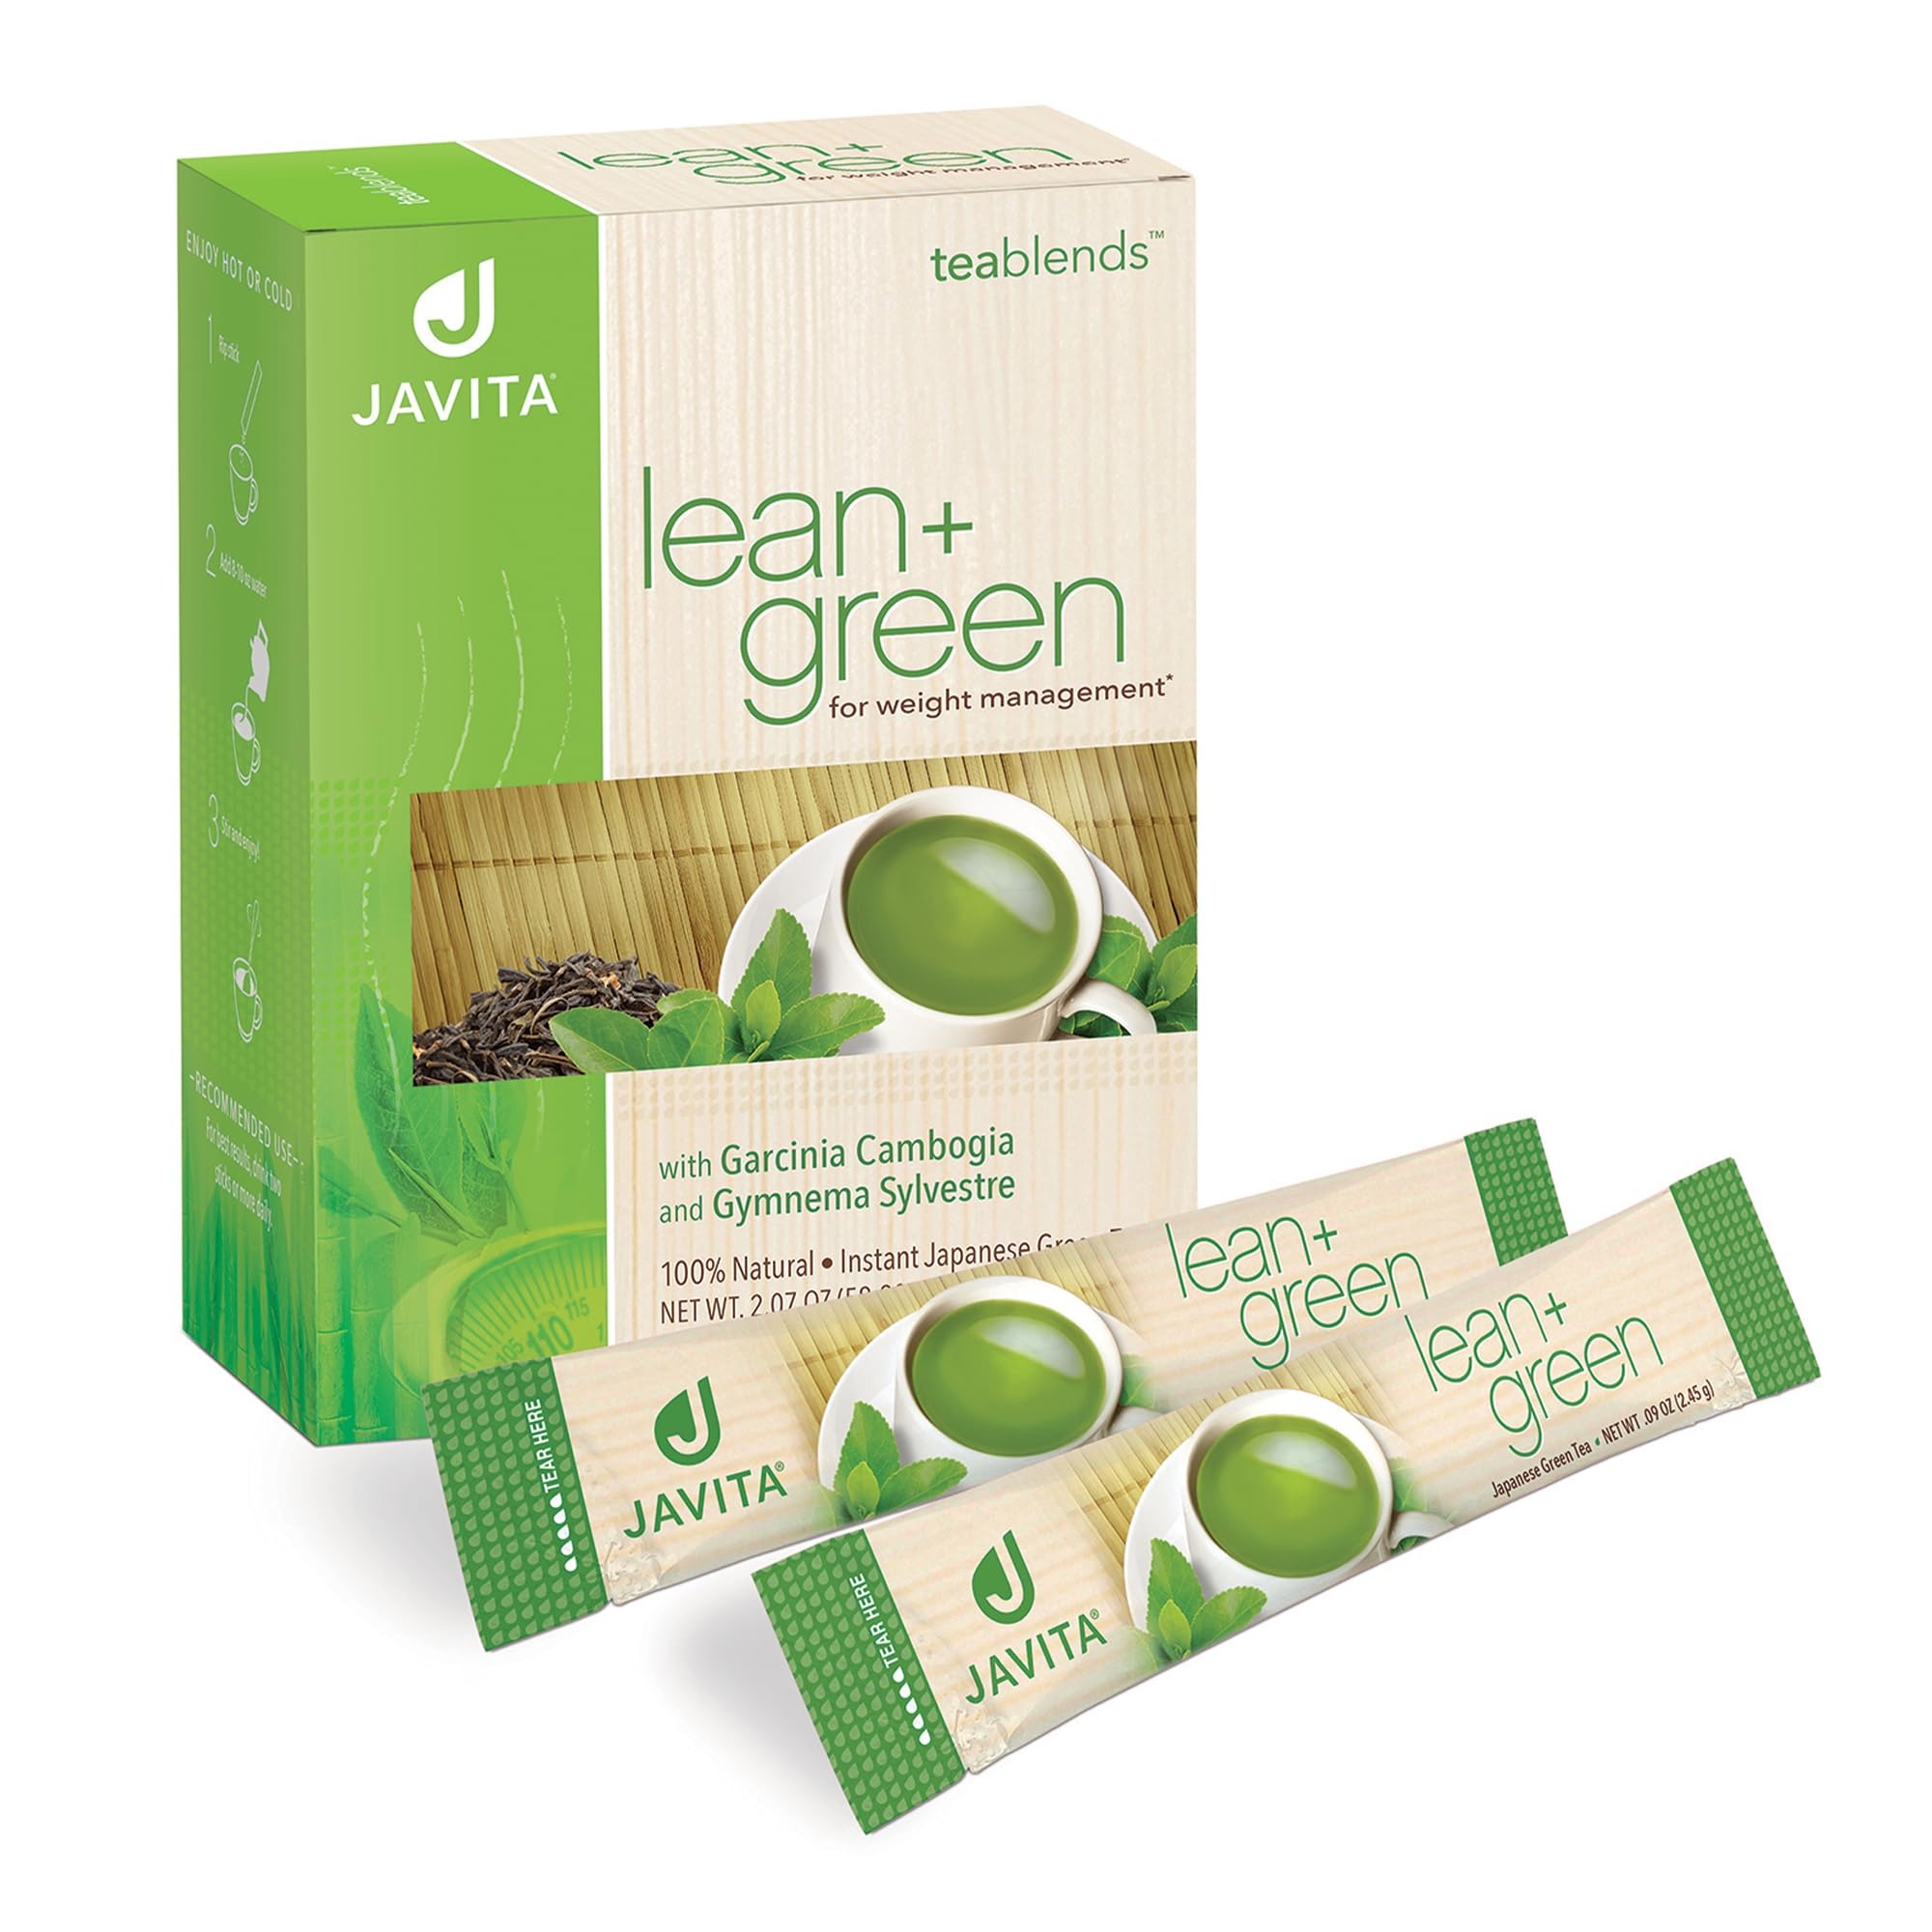
Item Name: Lean + Green, Premium, 100% Japanese Green Tea, Garcinia Cambogia (as Super Citrimax) & Gymnema Sylvestre, for Weight Management, Appetite Control 24 ct - 1 Box, Javita
Bullet Point 1: WAIST WATCHING: Our delicious, Award-Winning green tea is combined / formulated with carefully selected ingredients shown to help weight management, decrease appetite and cravings as part of a healthy diet and exercise program.*
Bullet Point 2: INFUSED WITH CLINICALLY SUPPORTED INGREDIENTS: Garcinia Cambogia (patented: Super Citrimax) has shown in third-party studies/trials to help support metabolism, craving control, and weight management as part of a healthy diet and exercise program * Gymnema Sylvestre - known for centuries as the “sugar destroyer” – to aid in reducing glucose absorption and supporting healthy blood sugar levels.*
Bullet Point 3: MANUFACTURED in the USA, certified Kosher, and fully micronized to ensure absorption and bioavailability.
Bullet Point 4: JUST ADD WATER: Perfect for the active, on-the-go lifestyle. Forget the tea balls and steeping - just rip, pour in water and stir for the perfect, delicious cup anywhere, every time. Enjoy hot or cold!
Bullet Point 5: PREMIUM, 100% JAPANESE Green Tea grown in the famous Shizuoka region of Japan and steam-sealed for freshness prior to blending.
Product Description: Increased Metabolic Support and Appetite Control in every delicious cup! Combine the widely reported fat-burning of green tea with the incredible fat-blocking power of garcinia cambogia and the sweet-stopping, crave-busting power of gymnema sylvestre and you have Lean + Green's one-two-three knockout punch in the ongoing battle to get healthy and stay healthy. We start with award-winning green tea—from the Shizuoka region of Japan—grown in sunlight to enhance flavor and increase nutrients. Its mild taste and sweet aroma provide a combination of invigorating and calming qualities, as well as having the highest concentration of beneficial phytonutrients. Each leaf is steam sealed for freshness, and combined with targeted botanicals that have been clinically proven to improve appetite and reduce cravings as part of a healthy diet and exercise program to help you reach your weight loss goals. Lean + Green Tea can help: Improve appetite control. Support healthy metabolism. Support healthy weight management. Reduce cravings
Value: 24.0
Unit: Count

Price: 29.95